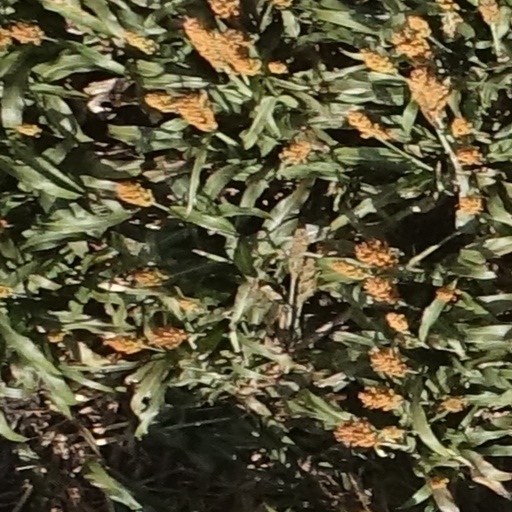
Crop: sorghum